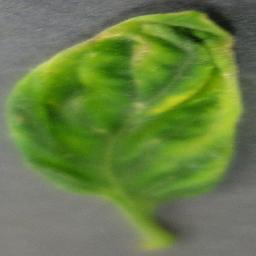
Label: Tomato___Tomato_Yellow_Leaf_Curl_Virus